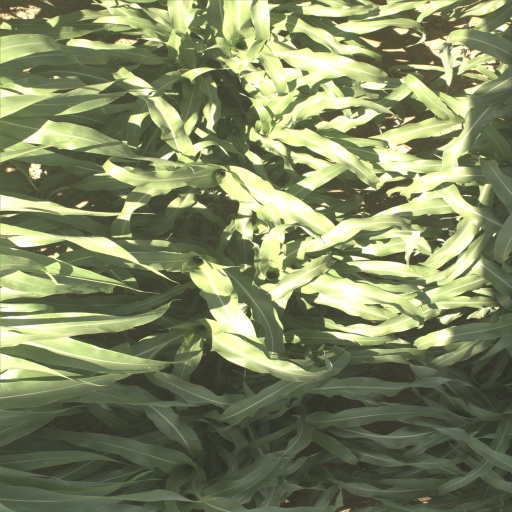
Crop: sorghum